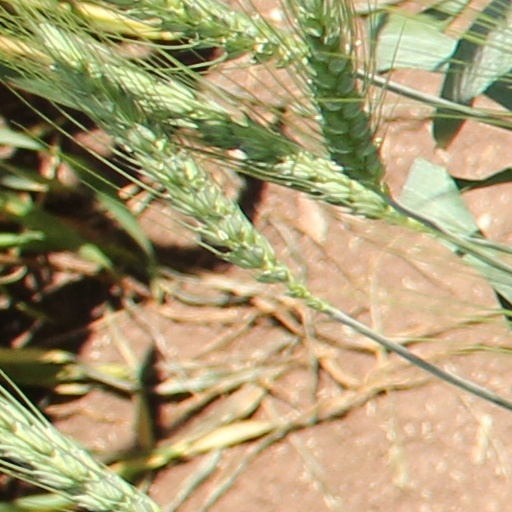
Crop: wheat